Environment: real
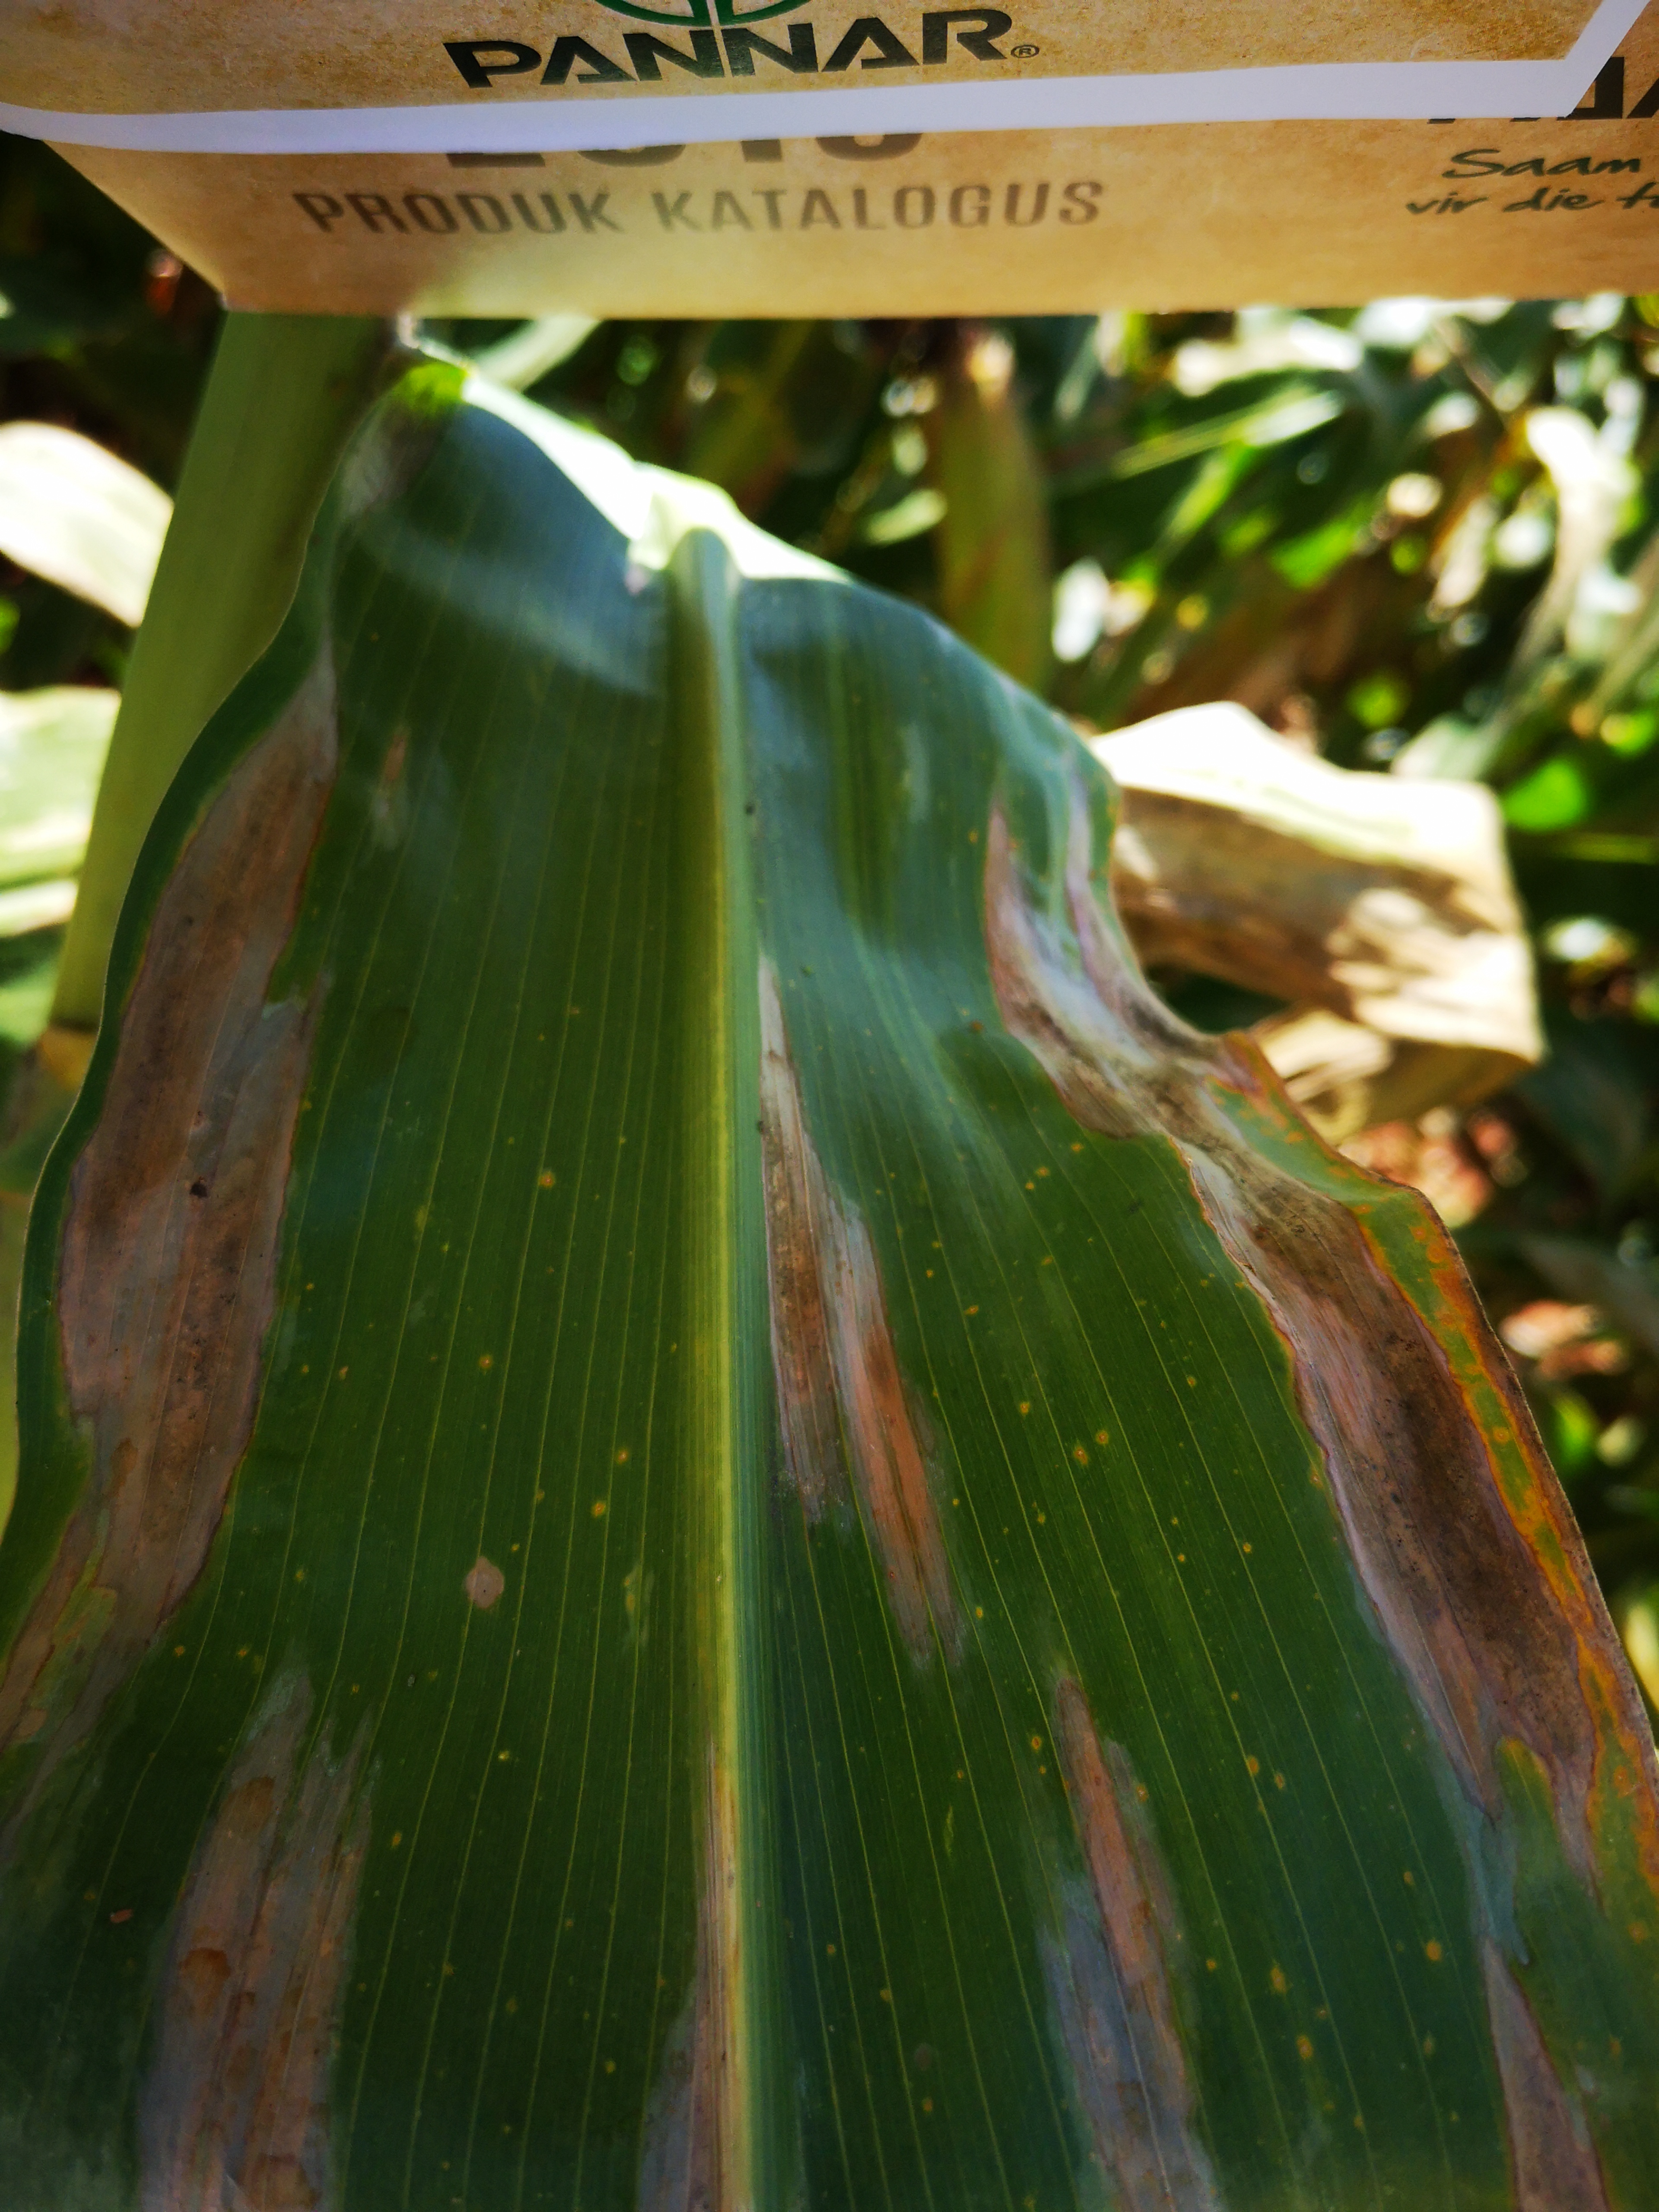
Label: northern_corn_leaf_blight